Chris Masten

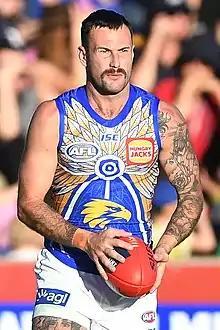
Masten playing for West Coast in July 2019

Christopher Michael Masten (born 2 May 1989) is an Australian rules footballer and former player for the West Coast Eagles in the Australian Football League (AFL) and was delisted at the end of the 2019 season, after playing a pivotal role in the Eagles premiership in 2018. He was chosen as the first round pick (number 3 overall) in the 2007 AFL Draft by the Eagles, the team he had supported as a child.